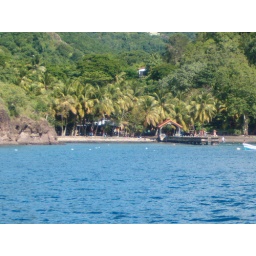
A beach in Martinica, taken from a boat during a tour in 2003